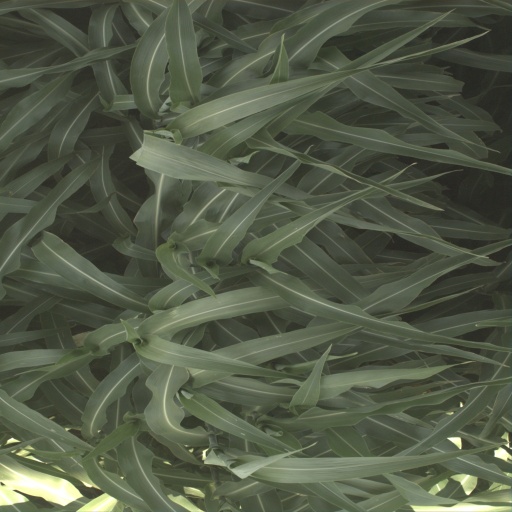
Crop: sorghum